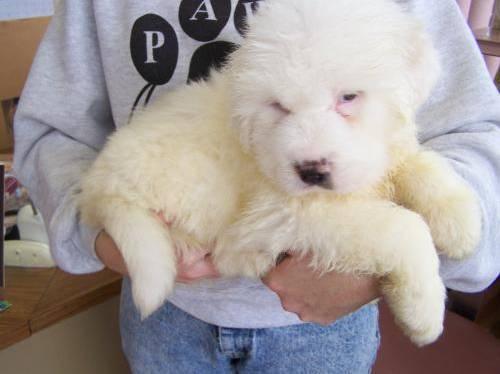
dog